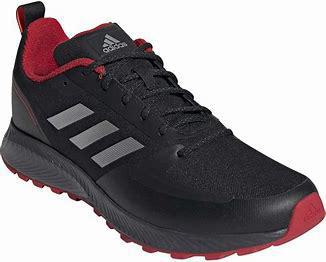
Brand: Adidas
Model: Runfalcon